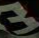
Number: 3